Koli National Park

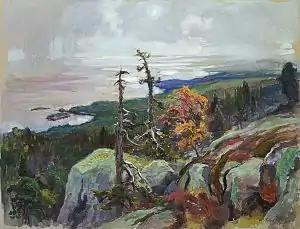
"View of Koli", 1935 painting by Eero Järnefelt.

Koli National Park is a national park in the municipalities of Joensuu, Lieksa and Kontiolahti in the North Karelia region of Finland. It covers of forested hills on the western shore of Lake Pielinen. The park was established in 1991 and is currently governed by the Metsähallitus. It was originally governed by the Finnish Forest Research Institute, which is also called the Metla.